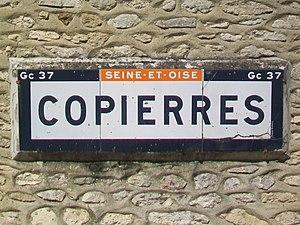
Vieille plaque Michelin sur la RD 37, au milieu (!) du hameau de Copierres.